Brad Pitt

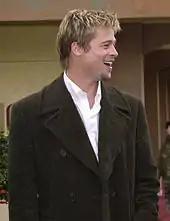
Pitt in 2001

Pitt was cast as an Irish Traveller boxer with a barely intelligible accent in Guy Ritchie's 2000 gangster film "Snatch". Several reviewers were critical of "Snatch"; however, most praised Pitt. Mick LaSalle of the "San Francisco Chronicle" said Pitt was "ideally cast as an Irishman whose accent is so thick even Brits can't understand him", going on to say that, before "Snatch", Pitt had been "shackled by roles that called for brooding introspection, but recently he has found his calling in black comic outrageousness and flashy extroversion;" while Amy Taubin of "The Village Voice" claimed that "Pitt gets maximum comic mileage out of a one-joke role".